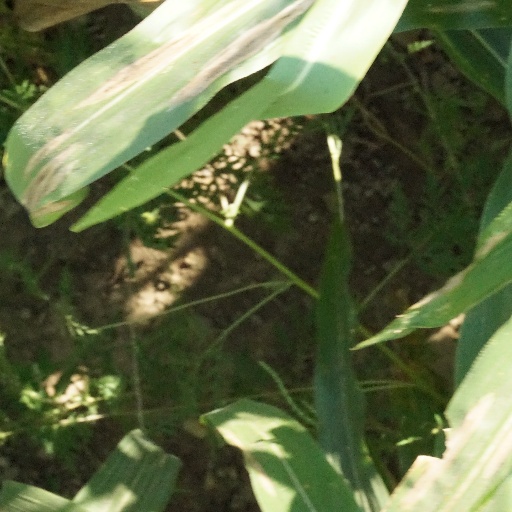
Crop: maize; corn